Civic Symphony of Green Bay

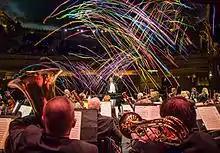
Civic Symphony performing, April 2013

The Civic Symphony of Green Bay is an orchestra of volunteer and professional musicians who perform symphonic literature. The Civic Symphony was founded in 1995 by a committee from the St. Norbert College music faculty. The symphony regularly performed at the Meyer Theatre until 2020, then switched venues to the Walter Theater at St Norbert College to begin the 2021-22 concert season.